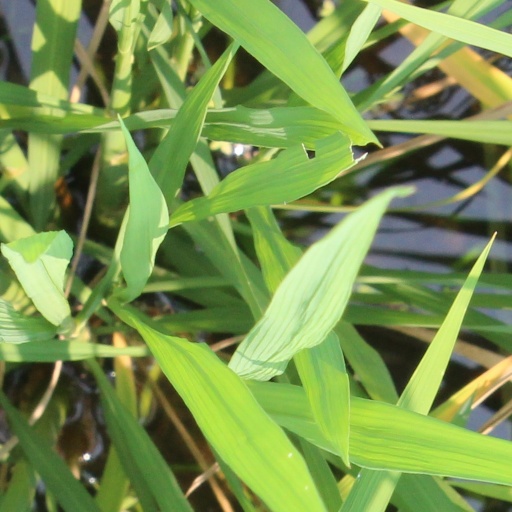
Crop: rice